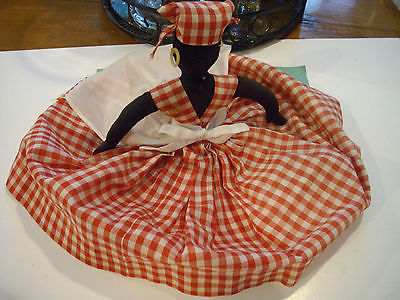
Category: toaster